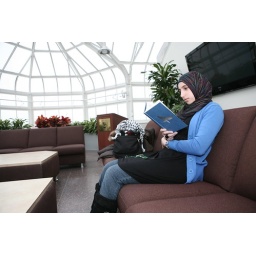
A student reads in the University's green house in Mundelein.